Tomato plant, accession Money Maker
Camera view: vertical (180 deg); turntable rotation: 30 degrees
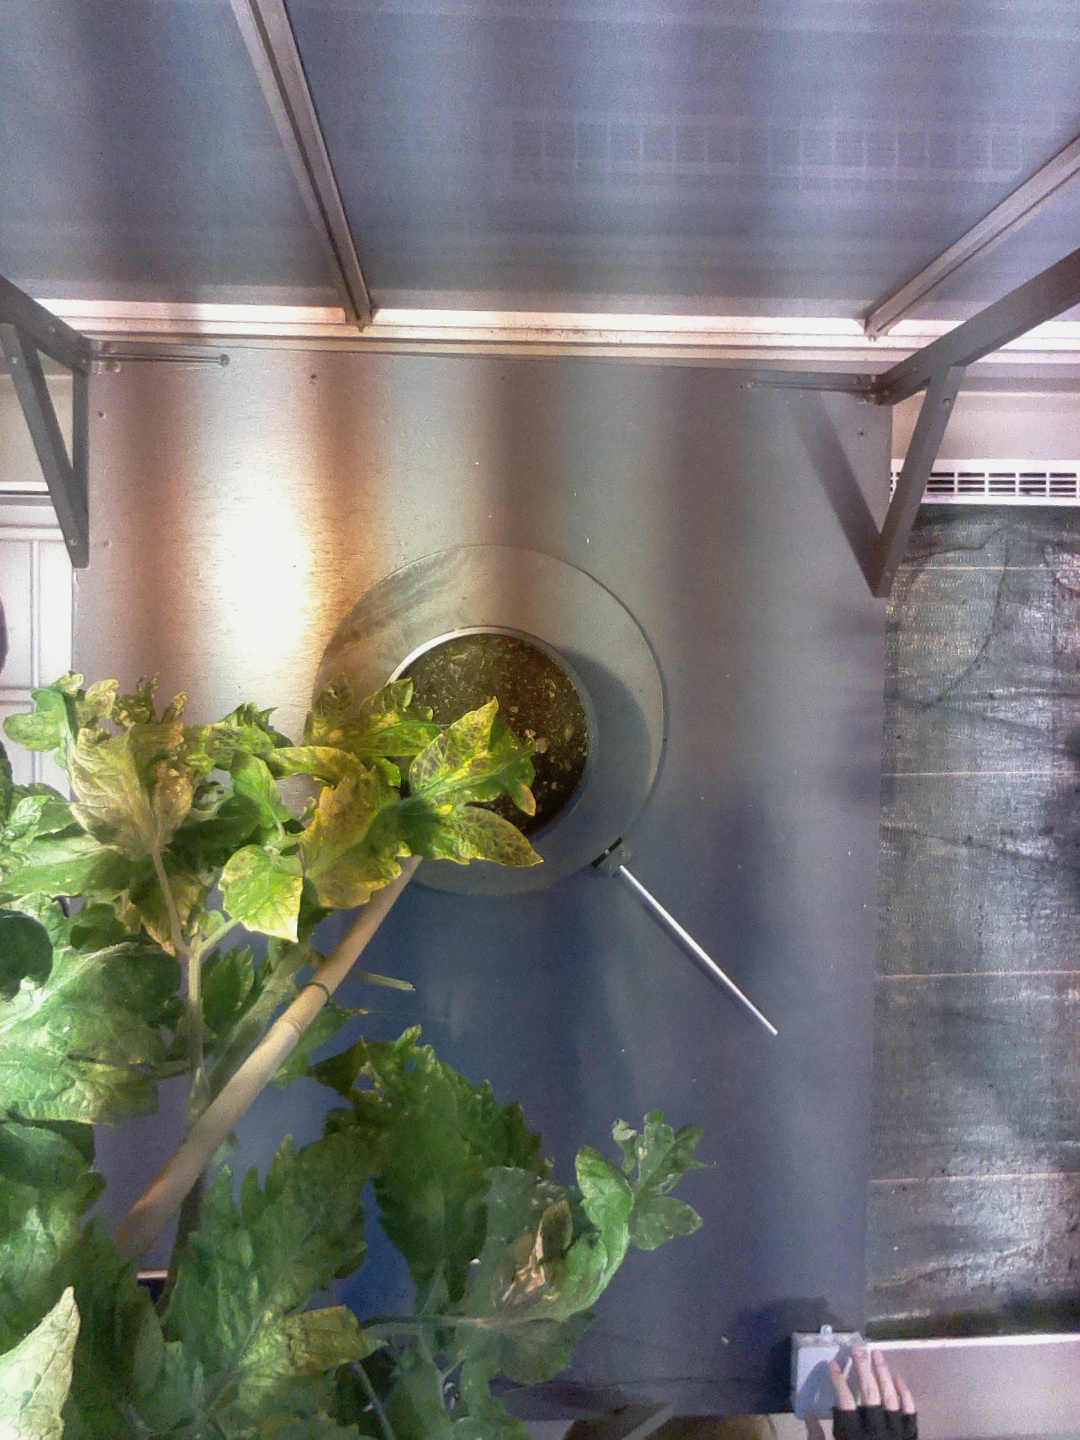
BBCH growth stage 74: 40%-50% of final fruit size